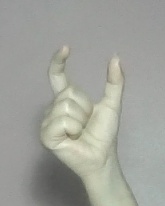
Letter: nun